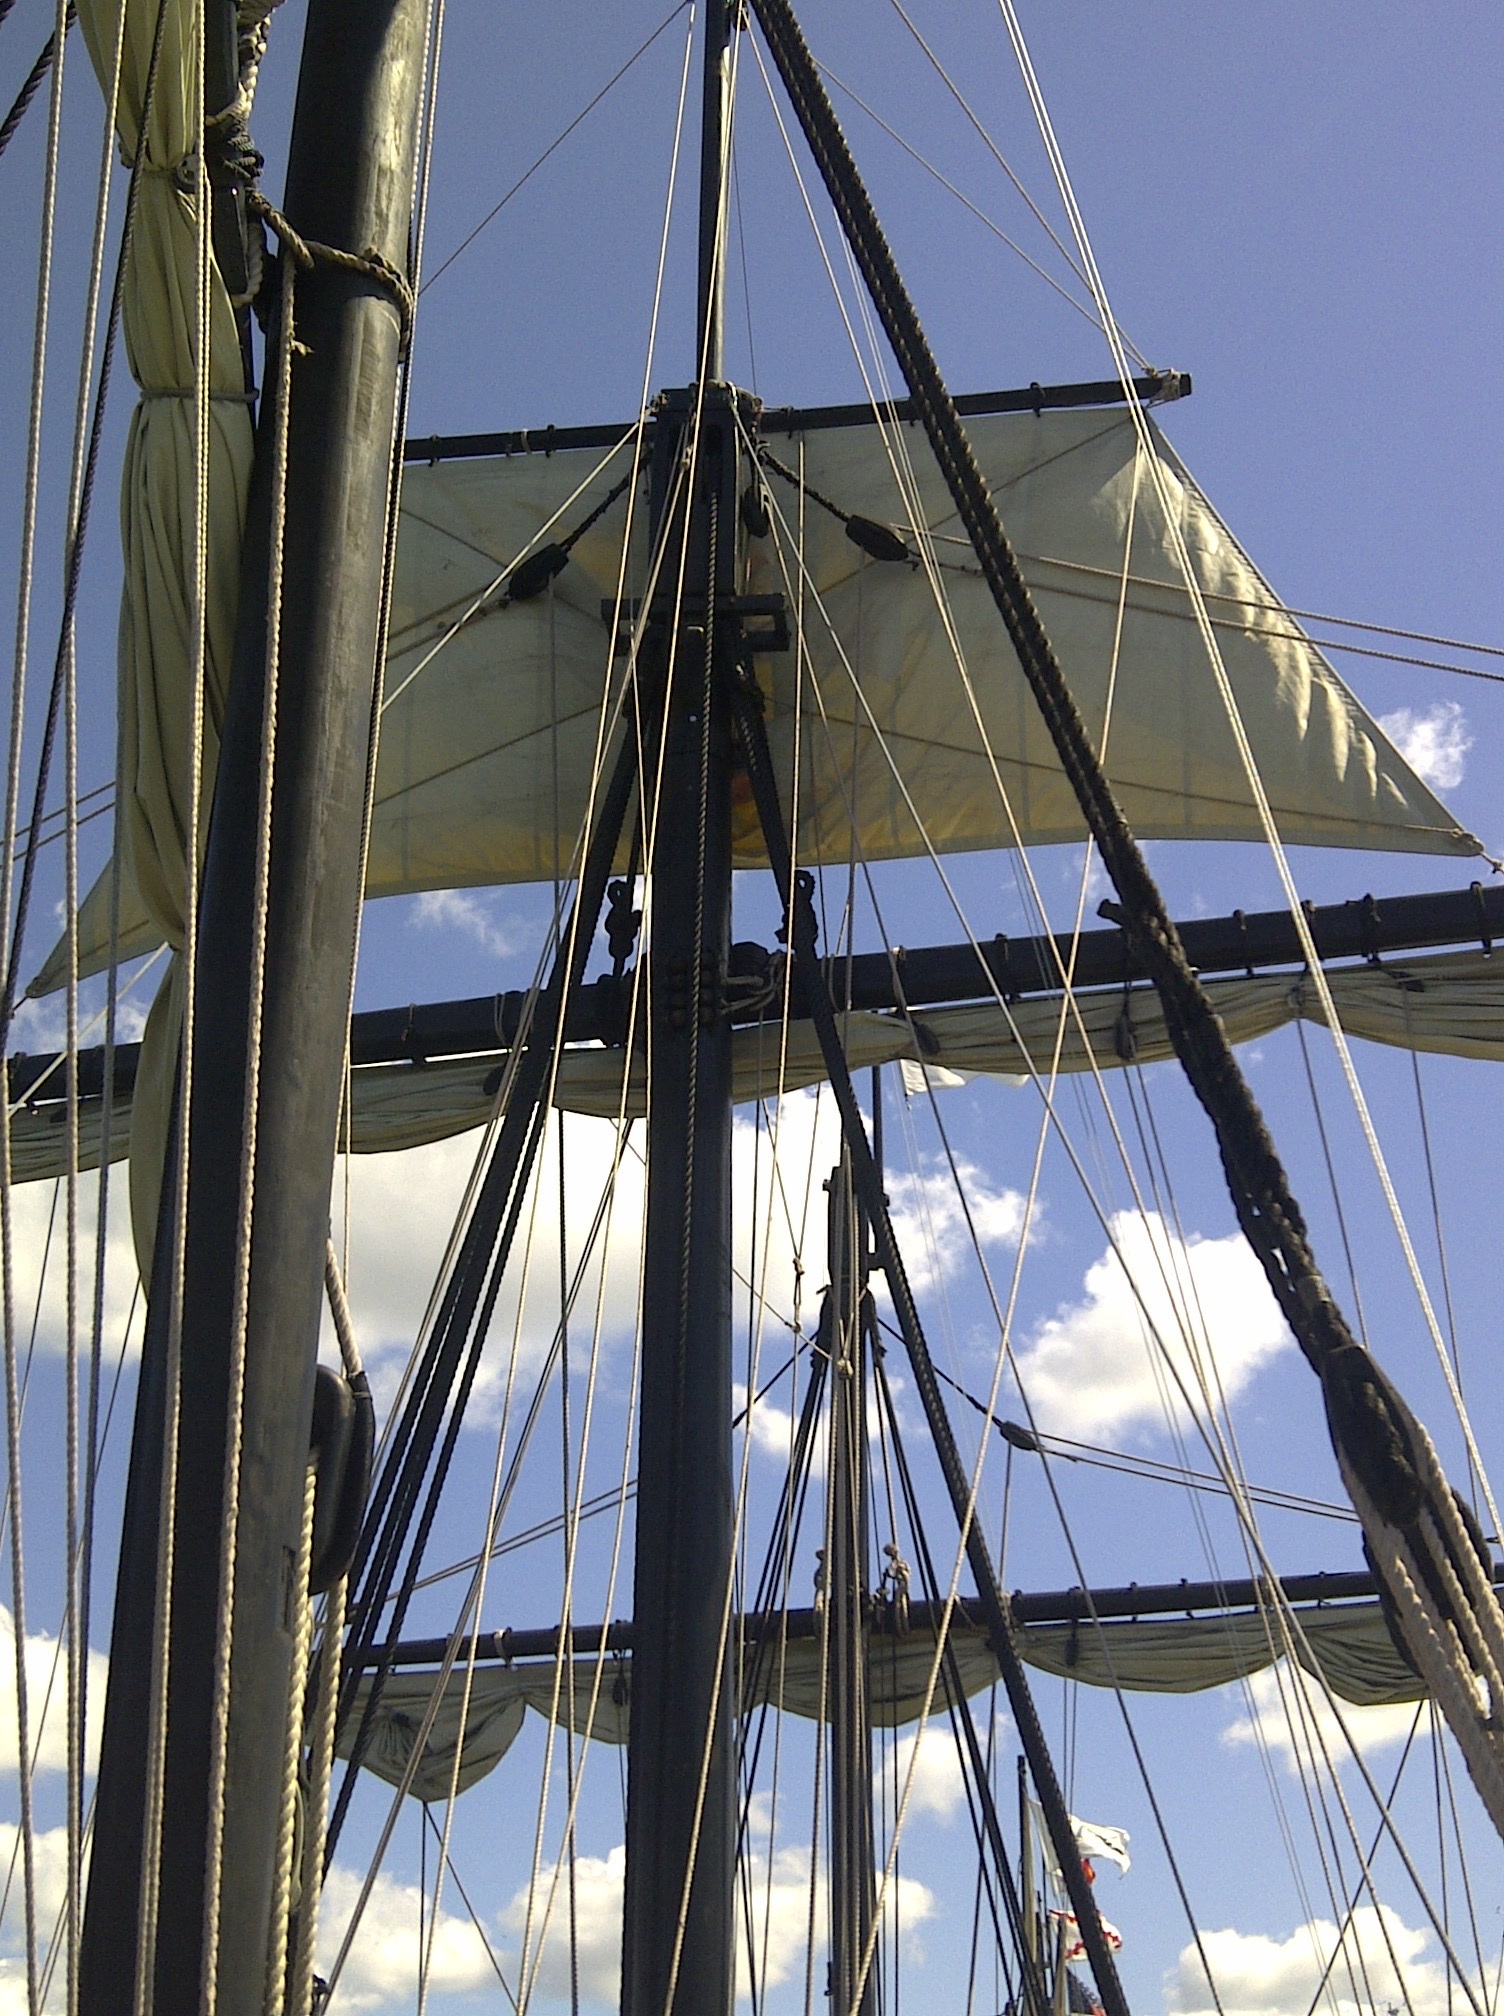
boat, ship, vehicle, mast, sailing, sailboat, sail, watercraft, schooner, windjammer, brig, sailing ship, tall ship, galleon, tall ships, brigantine, barquentine